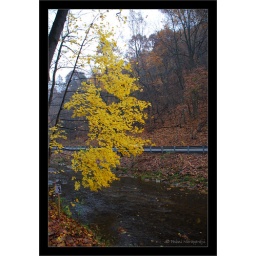
A yellow tree along Valley Creek in Valley Forge National Park, PA